Castle, Cambridge

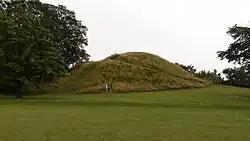
The mound of Cambridge Castle

Castle is a suburb and electoral ward in Cambridge, England. It is named after the former Cambridge Castle which once stood on Castle Mound. As of the 2021 UK census, the ward had a population of 7,861 people.